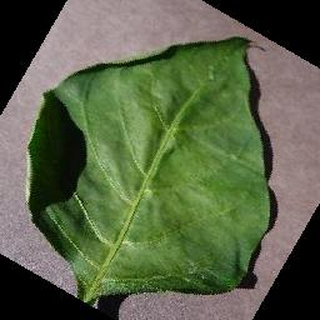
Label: healthy_bell_pepper